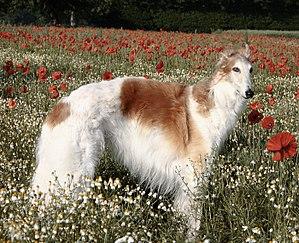
Le barzoï ou lévrier russe est une race canine originaire de Russie. La Fédération cynologique internationale le classe dans le groupe 10, lévriers, section 1, standard nᵒ 193.